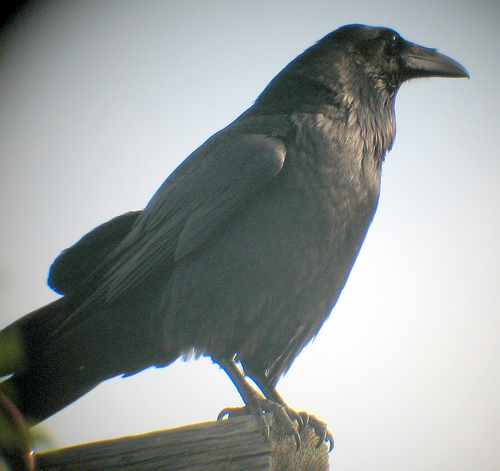
this bird has a long black bill, shiny black body and black eyes.
this is a large bird with a thick bill. the color is different shades of dark grey with a darker head and nape and breast and a lighter belly.
a large bird with an all black body, bill, and tarsus.
medium to large black bird with long black tarsus and long black beakmedium bird all black with long curved black bill.
a small bird with a short bill, the mid tail is thick and long in proportion to the rest of the bird, the bird is all one color.
this bird is entirely black with a thick slightly curved beak.
this bird is black in color, with a black beak.
this particular bird has a belly that is black and a large black bill
this bird is all black and has a long, pointy beak.
Species: Common Raven